Valerie Rodway

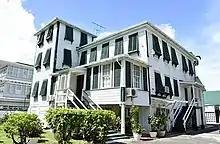
Valerie Rodway House, on Carmichael Street, Georgetown. The building - previously the home of the Ministry of Foreign Affairs and an annex to the Governor's house - was renamed by the Guyanese government in honour of the composer, Valerie Rodway, on February 12, 2019.

The National Trust of Guyana building was renamed the Valerie Rodway House in 2019 to honor her work and life. Renamed in conjunction with a celebration of the 100th anniversary of her birth, the event was led by the Ministry of the Presidency (MoTP). A speaker at the occasion, Dr. Vibert Cambridge, Professor in the School of Media Arts Studies at Ohio University, called her a "national treasure" who "found her inspiration in nature, the human struggle and Guyanese poetry". President David A. Granger said of her, "Valerie Rodway’s talent is that she moved beyond ethnicity; she moved beyond religion; she moved beyond the prejudices of being urban or rural and she helped us to discover our Guyanese-ness. When you read what she wrote and listen to what was played, there's no trace of prejudice. This is all about Guyana; all about us."